Colonial navies of Australia

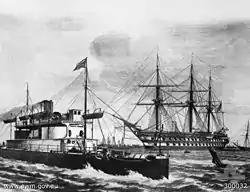
An artist's impression of the ironclad HMVS "Cerberus" (left) and the training ship HMVS "Nelson" (right). The Victorian naval force was considered the most powerful of all the colonial naval forces.

Before Federation in 1901 five of the six separate colonies maintained their own naval forces for defence. The colonial navies were supported by the ships of the Royal Navy's Australian Station which was established in 1859. The separate colonies maintained control over their respective navies until 1 March 1901, when the Commonwealth Naval Forces was created.